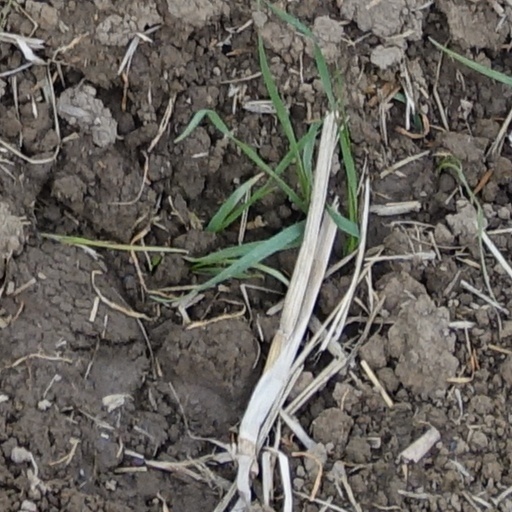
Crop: wheat